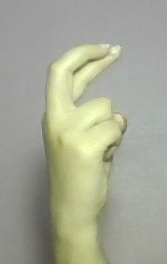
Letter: zay